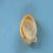
Maize quality: Good